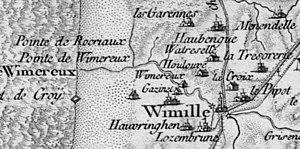
Carte générale de la France. 022, [Boulogne-sur-Mer. Nouv. éd.]. N°22 / [établie sous la direction de César-François Cassini de Thury]. Source Gallica.
Wimille est une commune française située dans le département du Pas-de-Calais en région Hauts-de-France.